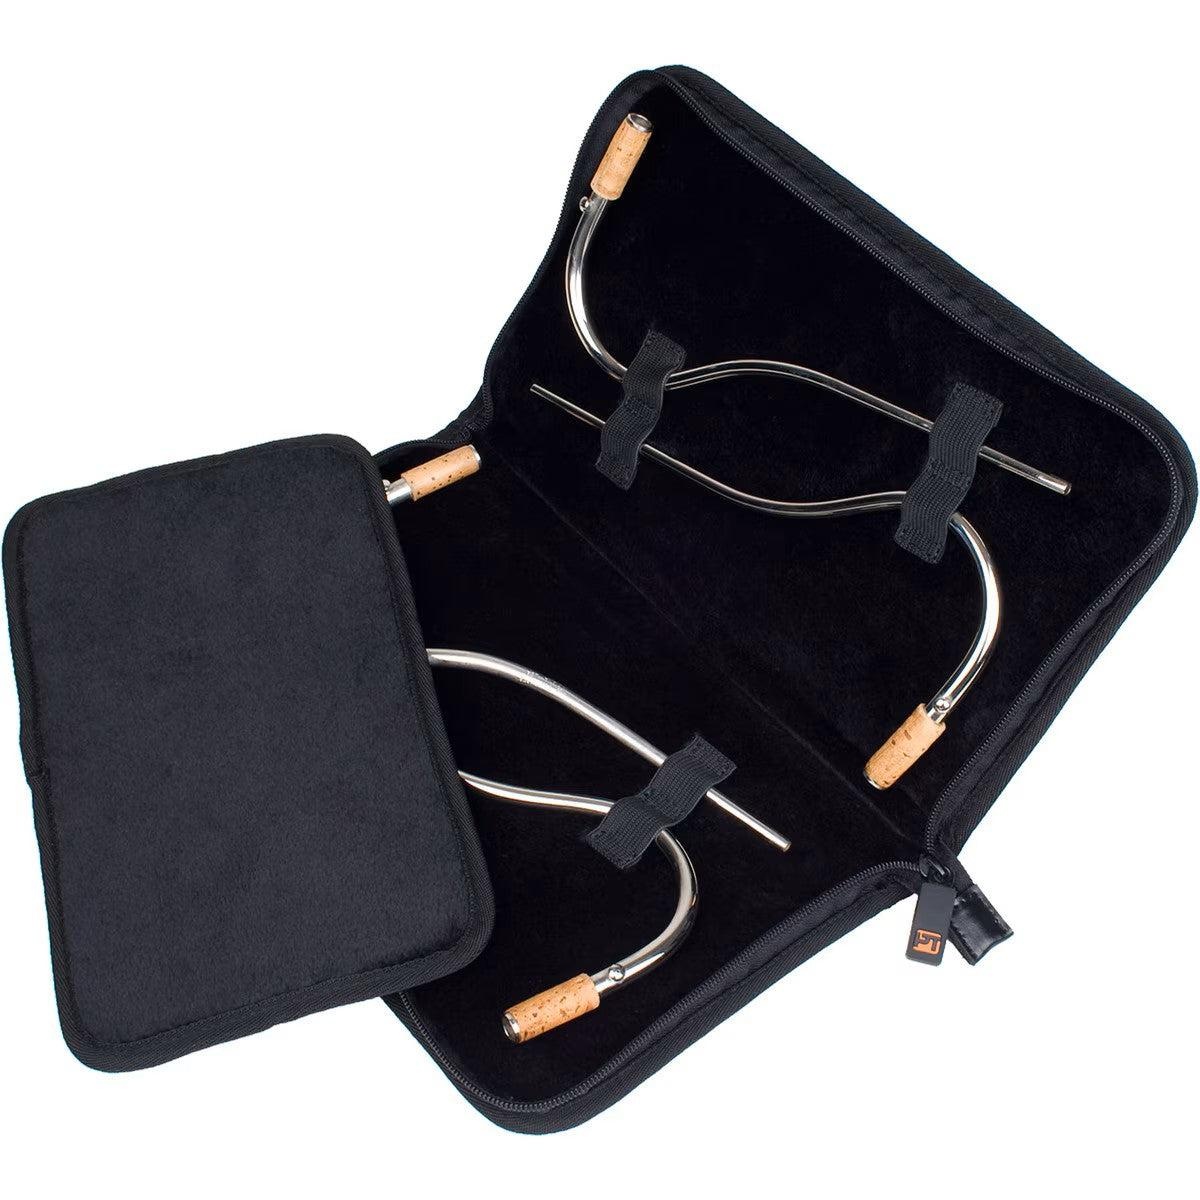
PROTEC A240 Bassoon Bocal Case - Holds 4 bocals
The Protec bassoon bocal case is stylish and lightweight and safely stores 4 bocals secured by elastic bands. This bassoon bocal case features a soft padded velvet lining, removable padded divider, water-resistant ballistic nylon exterior, reinforced front and backside cover, and a long-lasting zipper. Exterior Features: Water-resistant 1680D ballistic nylon exterior Reinforced front and backside cover Long-lasting zipper Interior Features: Elastic bands safely secure bocals Soft padded velvet lining Removable padded divider
Brand: Protec
Category: Arts & Entertainment > Hobbies & Creative Arts > Musical Instrument & Orchestra Accessories > Woodwind Instrument Accessories > Bassoon Accessories > Bassoon Cases & Gigbags